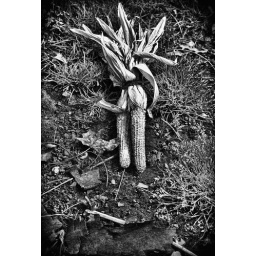
Fort Hunter corn on ground in black and white